Kate Vernon

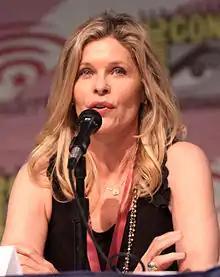
Vernon at Comic Con 2013

Katherine Elizabeth Vernon (born 1961) is a Canadian-born American actress. She is known for her roles as Lorraine Prescott on the CBS primetime soap opera "Falcon Crest" (1984–1985), the stuck-up and popular Benny Hanson in the comedy film "Pretty in Pink" (1986), Sophia in the 1992 film "Malcolm X", and Ellen Tigh in the 2004 Syfy series "Battlestar Galactica".